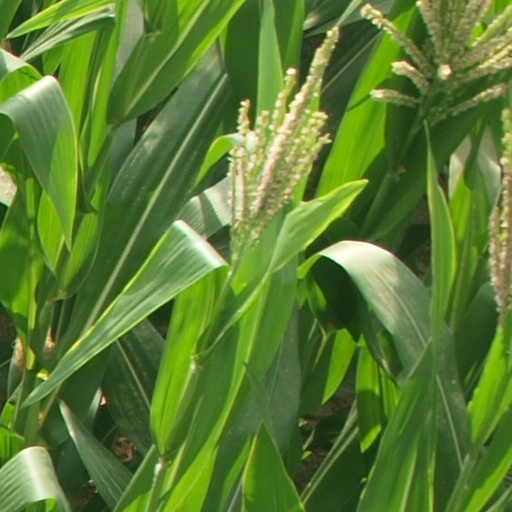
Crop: maize; corn